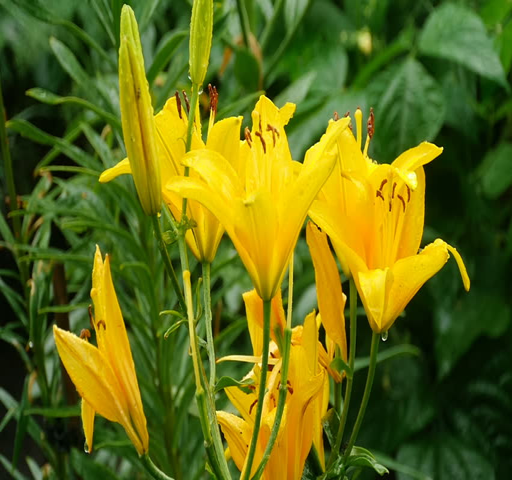
raindrops on the petals of a flower yellow , slow motion